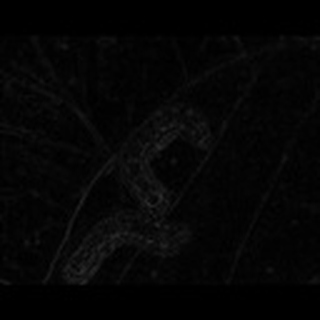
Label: cotton_army_worm